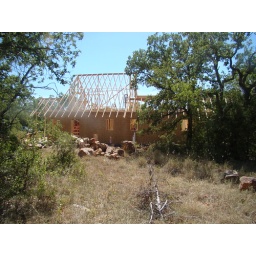
rocks and woman in the closet window